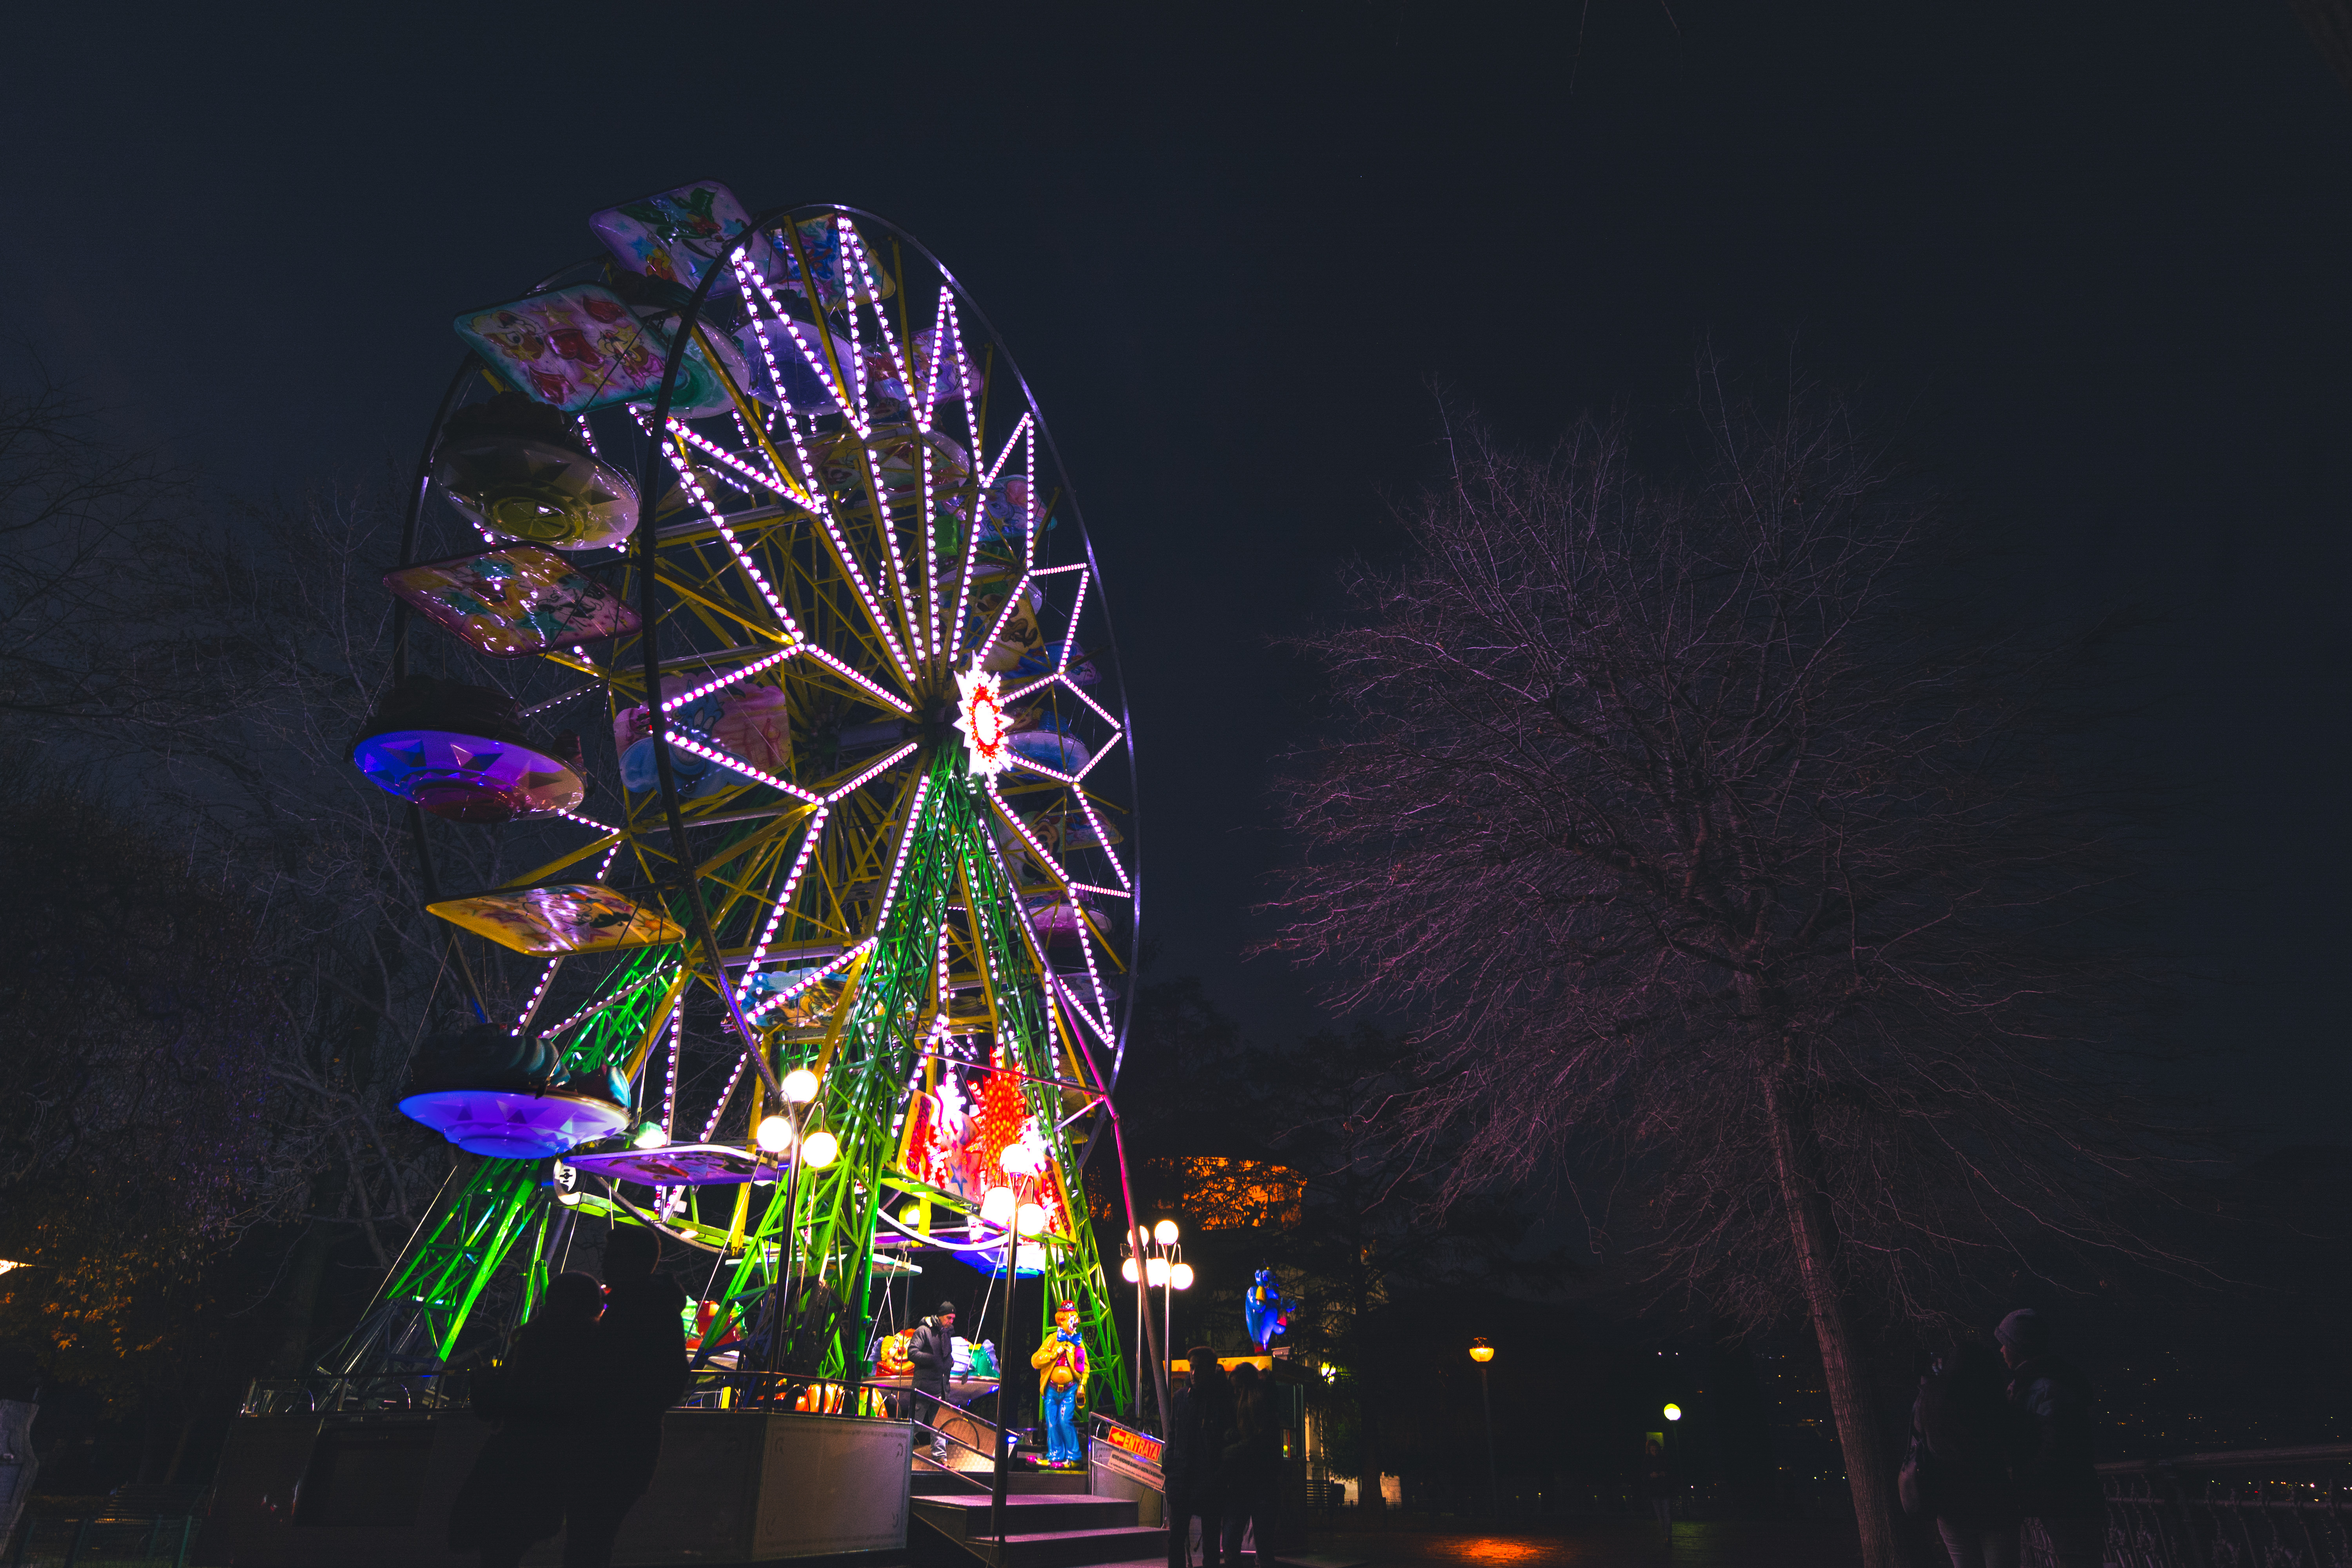
light, night, christmas decoration, fireworks